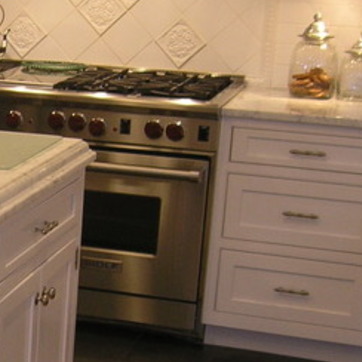
Material: metal